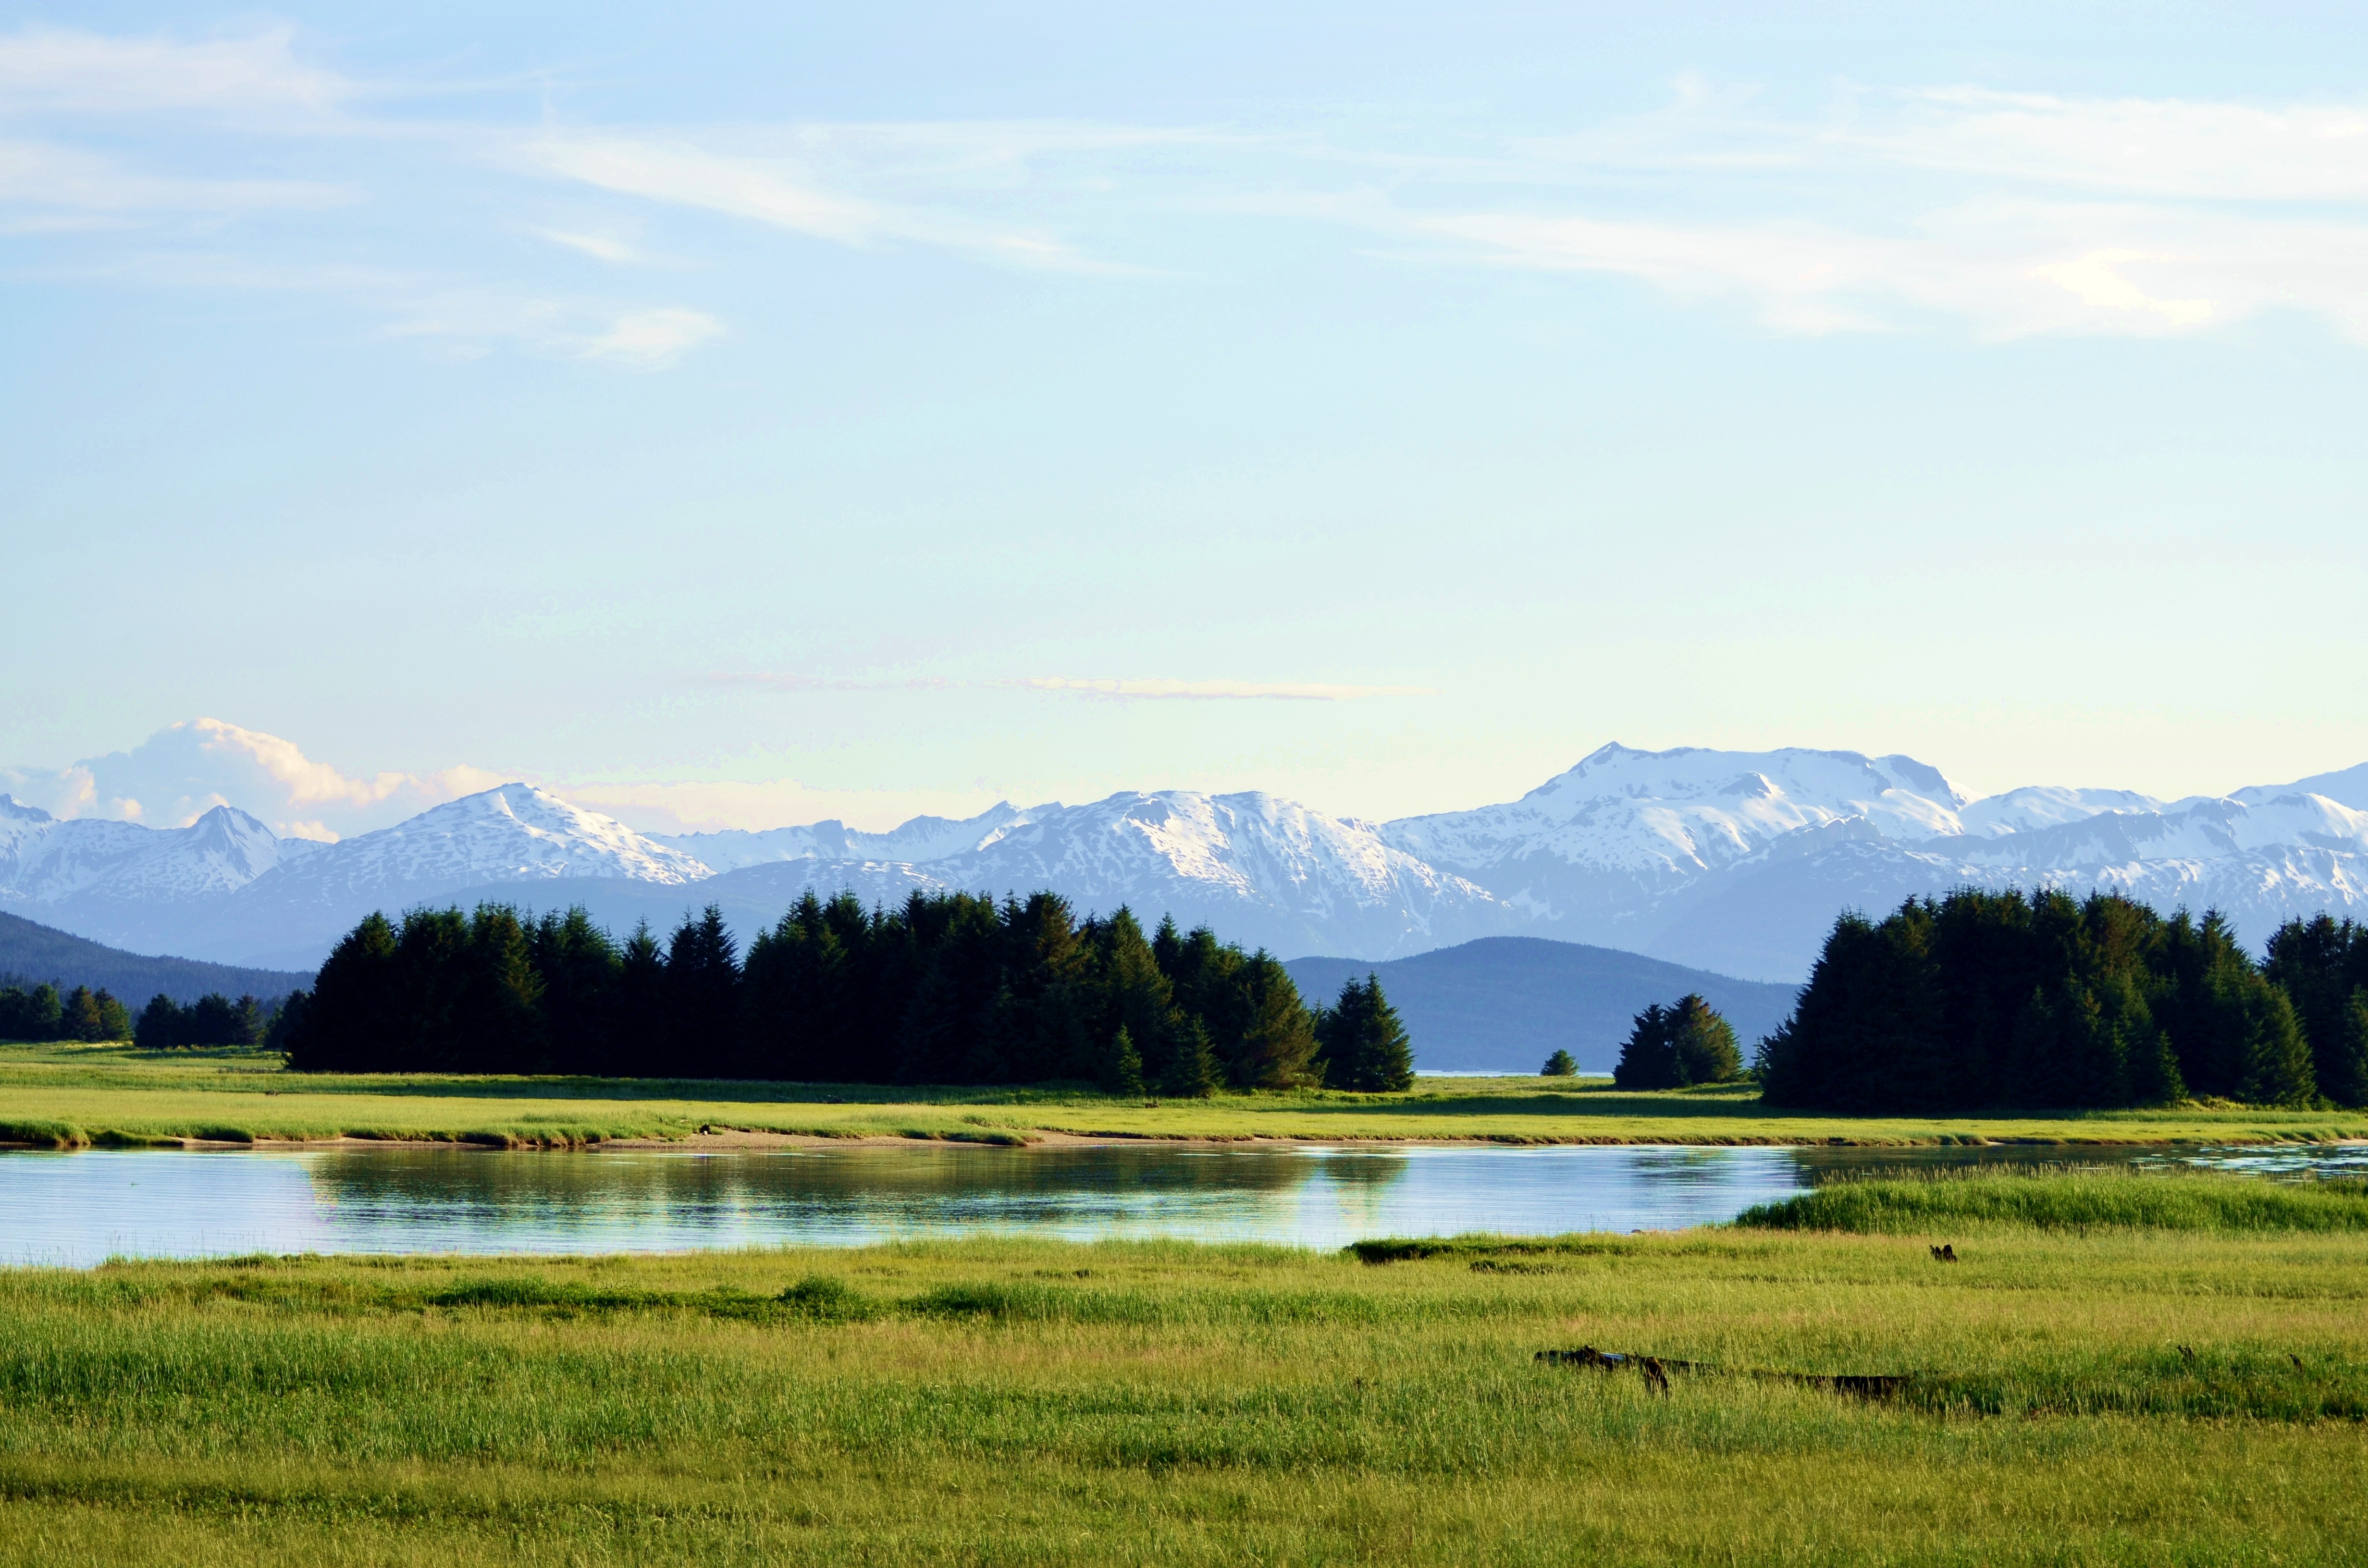
landscape, wilderness, mountain, cloud, meadow, prairie, hill, lake, valley, mountain range, reflection, pasture, reservoir, plain, mountains, alps, grassland, plateau, fell, habitat, alaska, loch, ecosystem, natural environment, geographical feature, mountainous landforms, alaska scenery, chilkat mountains, chilkot mountains, ocean and mountains, mountain and sea